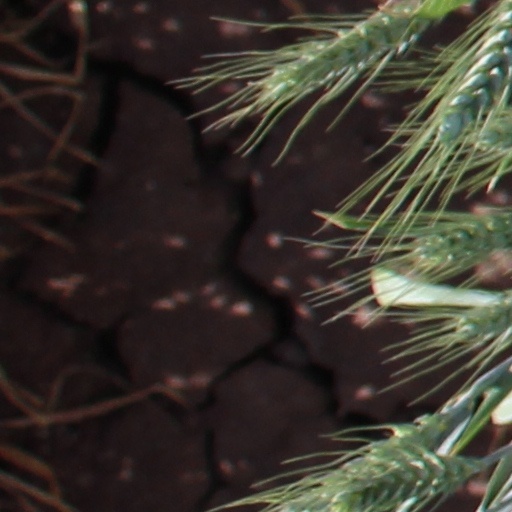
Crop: wheat